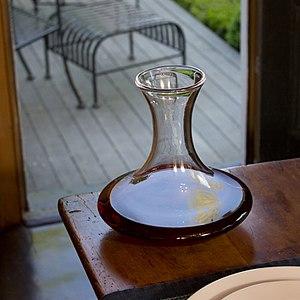
Vin rouge de l'IGP coteaux-de-l'auxois présenté en décanteur
Le vin Coteaux-de-l'Auxois, anciennement vin de pays des Coteaux-de-l'Auxois, est un vin français d'indication géographique protégée de zone, produit dans le département de la Côte-d'Or.